Electoral history of John Abbott

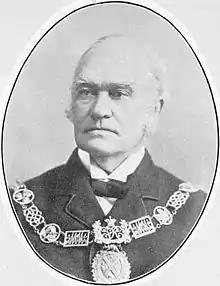
Abbott as Mayor of Montreal.

Abbott was the Mayor of Montreal for two terms, 1887 and 1888. In the 1887 election, he received 55% of the votes. In the 1888 election, he was acclaimed. He resigned as mayor in 1888.